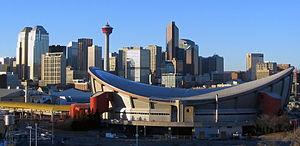
La Coupe Canada 1984 est le troisième tournoi international de la Coupe Canada de hockey sur glace. La Finlande qui n'a gagné qu'un seul match depuis le début de Coupe Canada est remplacée par l'Allemagne de l'Ouest. L'Allemagne de l'Ouest finit le tournoi avec une fiche de 0-4-1, mais devant la Tchécoslovaquie grâce aux buts pour et contre.
La Coupe Canada 1987 est le quatrième tournoi international de la Coupe Canada de hockey sur glace. Ce tournoi est considéré comme le meilleur tournoi de l'histoire du hockey avec la participation des plus grands joueurs de l'époque.
Le Scotiabank Saddledome est une salle omnisports située à Calgary, en Alberta, près du Calgary Exhibition and Stampede, il est actuellement le plus grand aréna des Prairies canadiennes et de l'Ouest canadien.